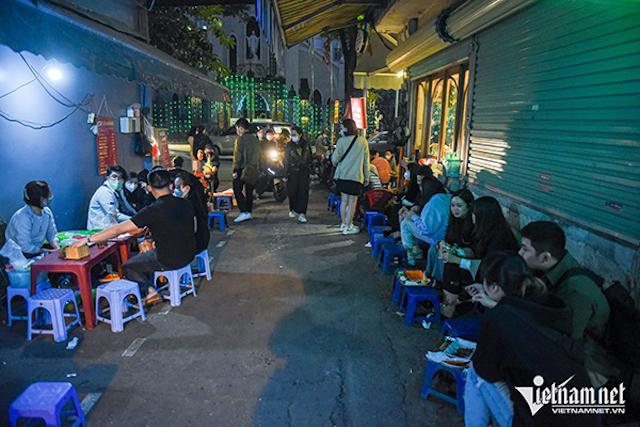
những người ở hai bên của lối đi đều đang ngồi trên những cái ghế nhựa màu xanh dương